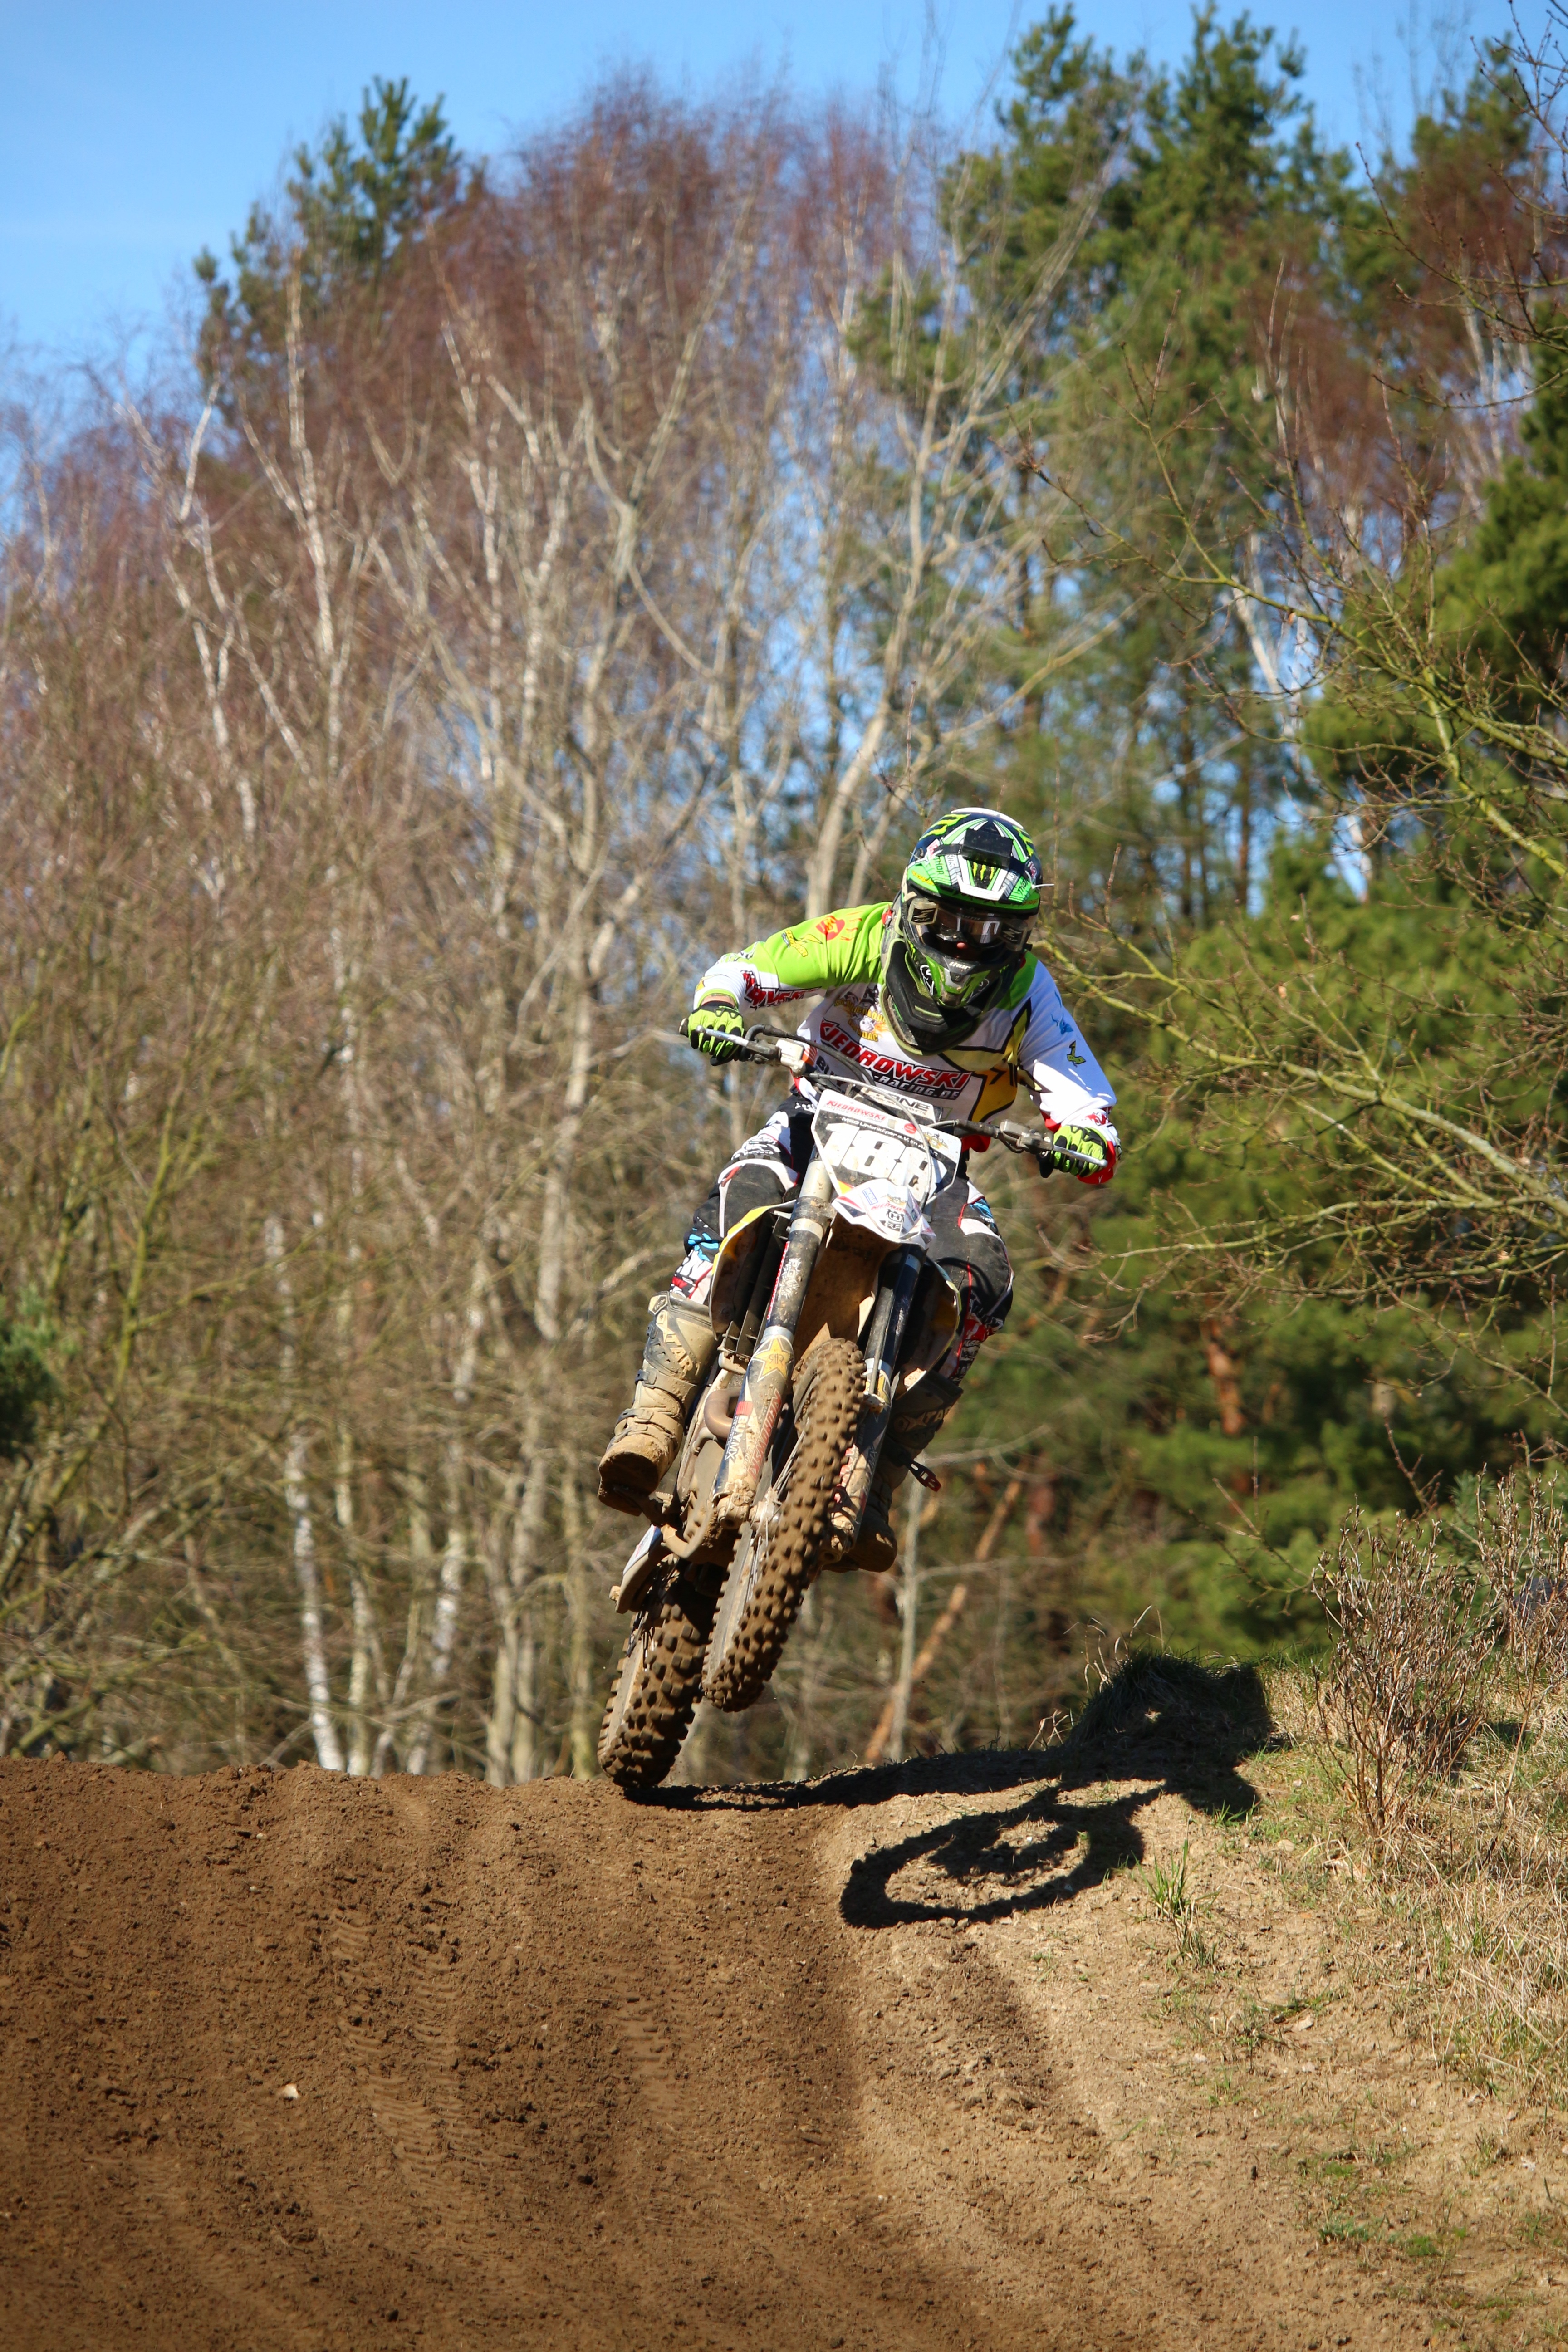
sand, bicycle, vehicle, motorcycle, motocross, soil, cross, extreme sport, mountain bike, race, sports, racing, motorsport, freeride, enduro, mountain biking, motorcycle sport, motorcycle racing, cycle sport, downhill mountain biking, endurocross